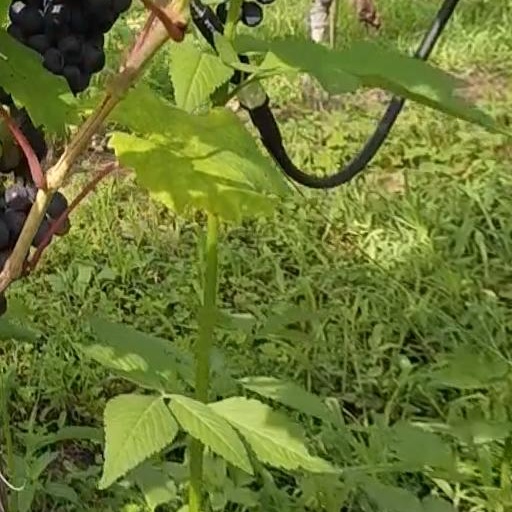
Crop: grape